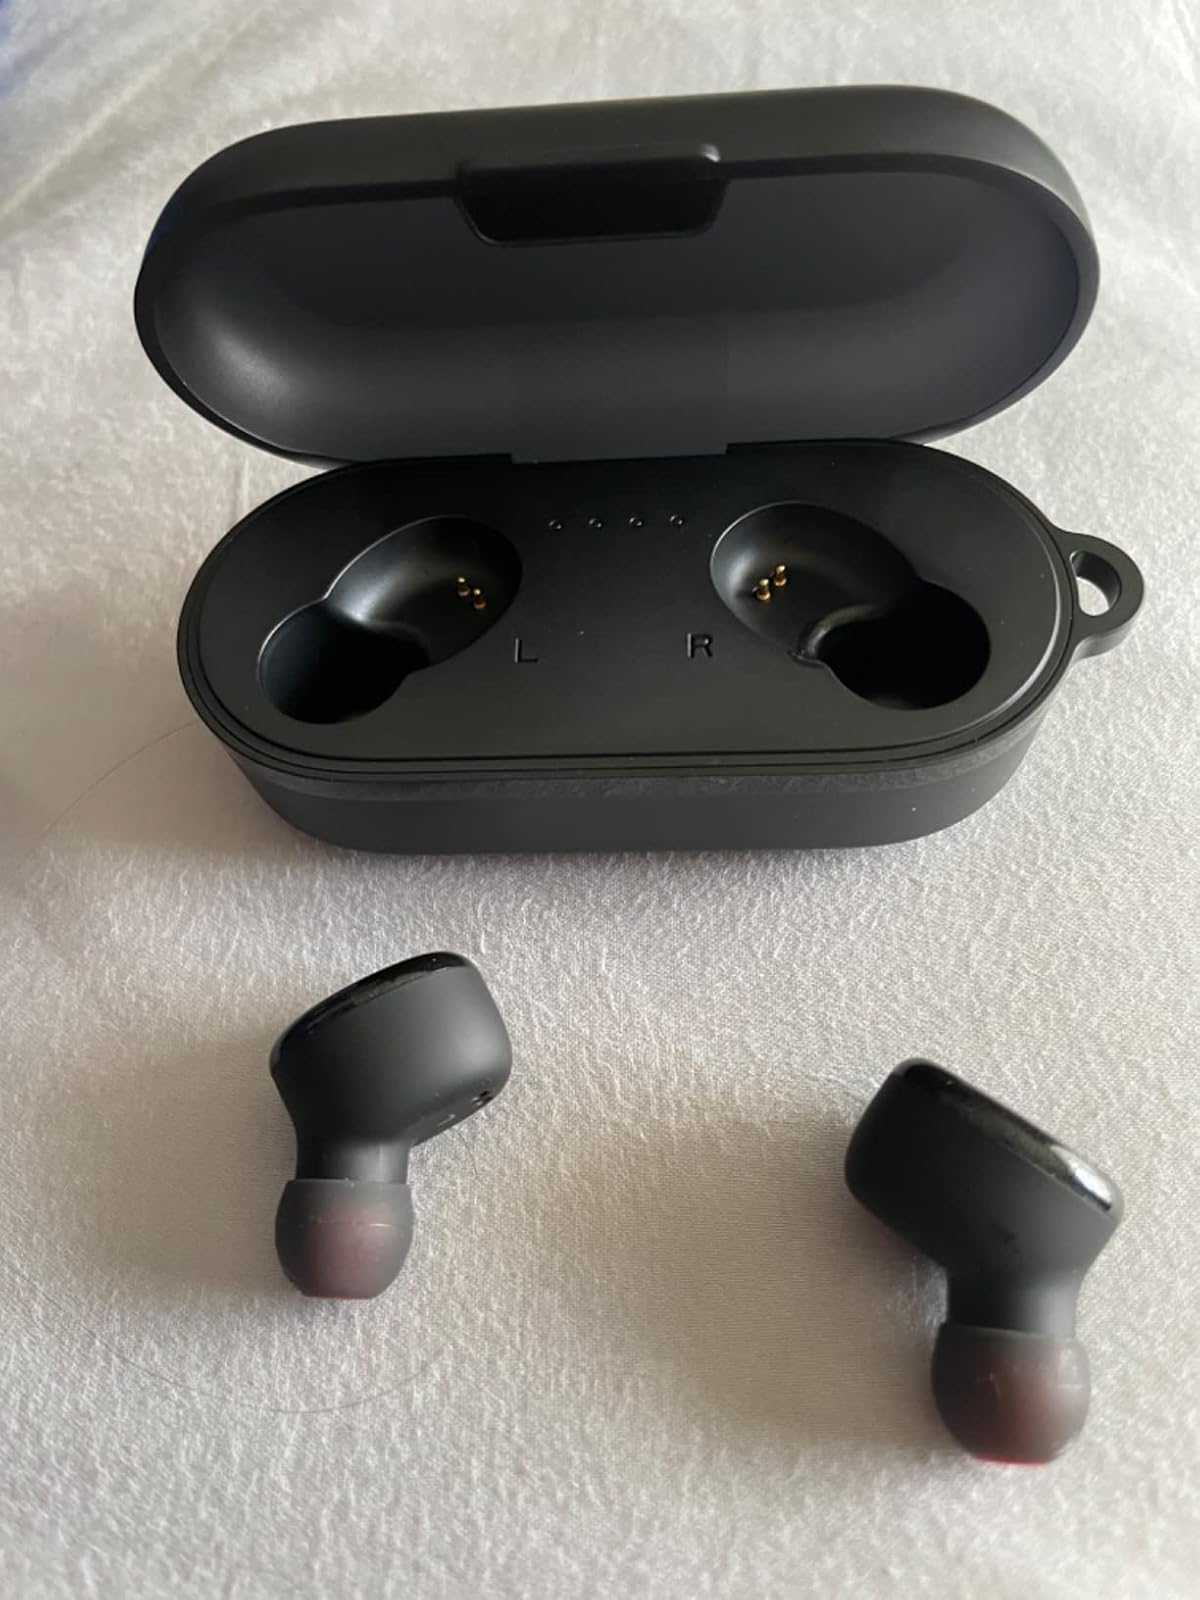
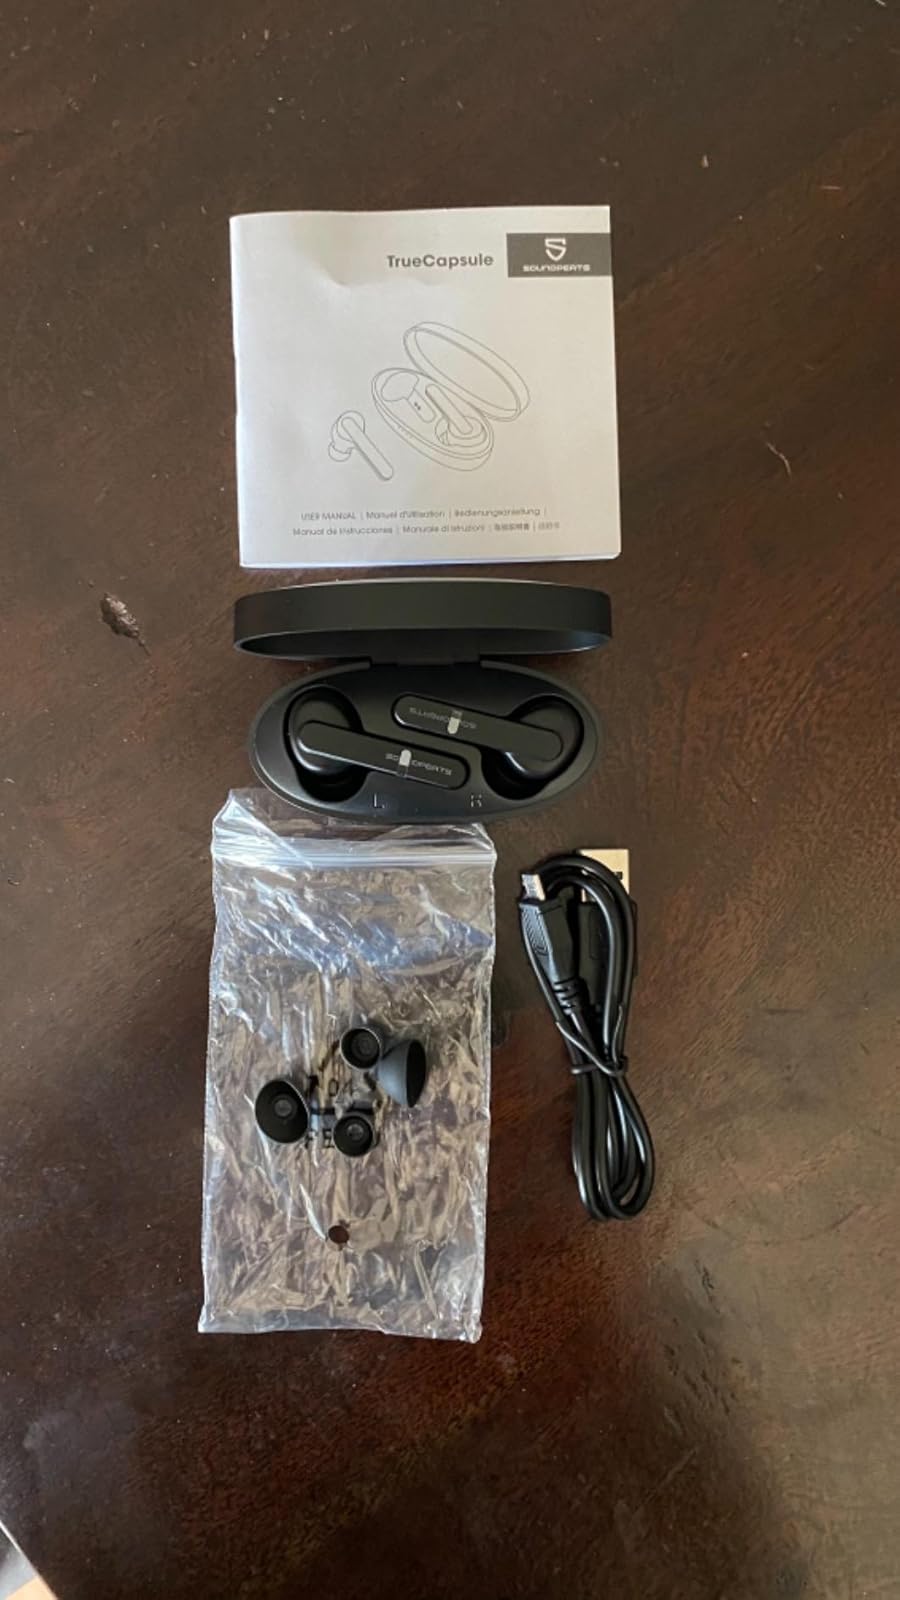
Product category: earbuds
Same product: no